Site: brandenburg
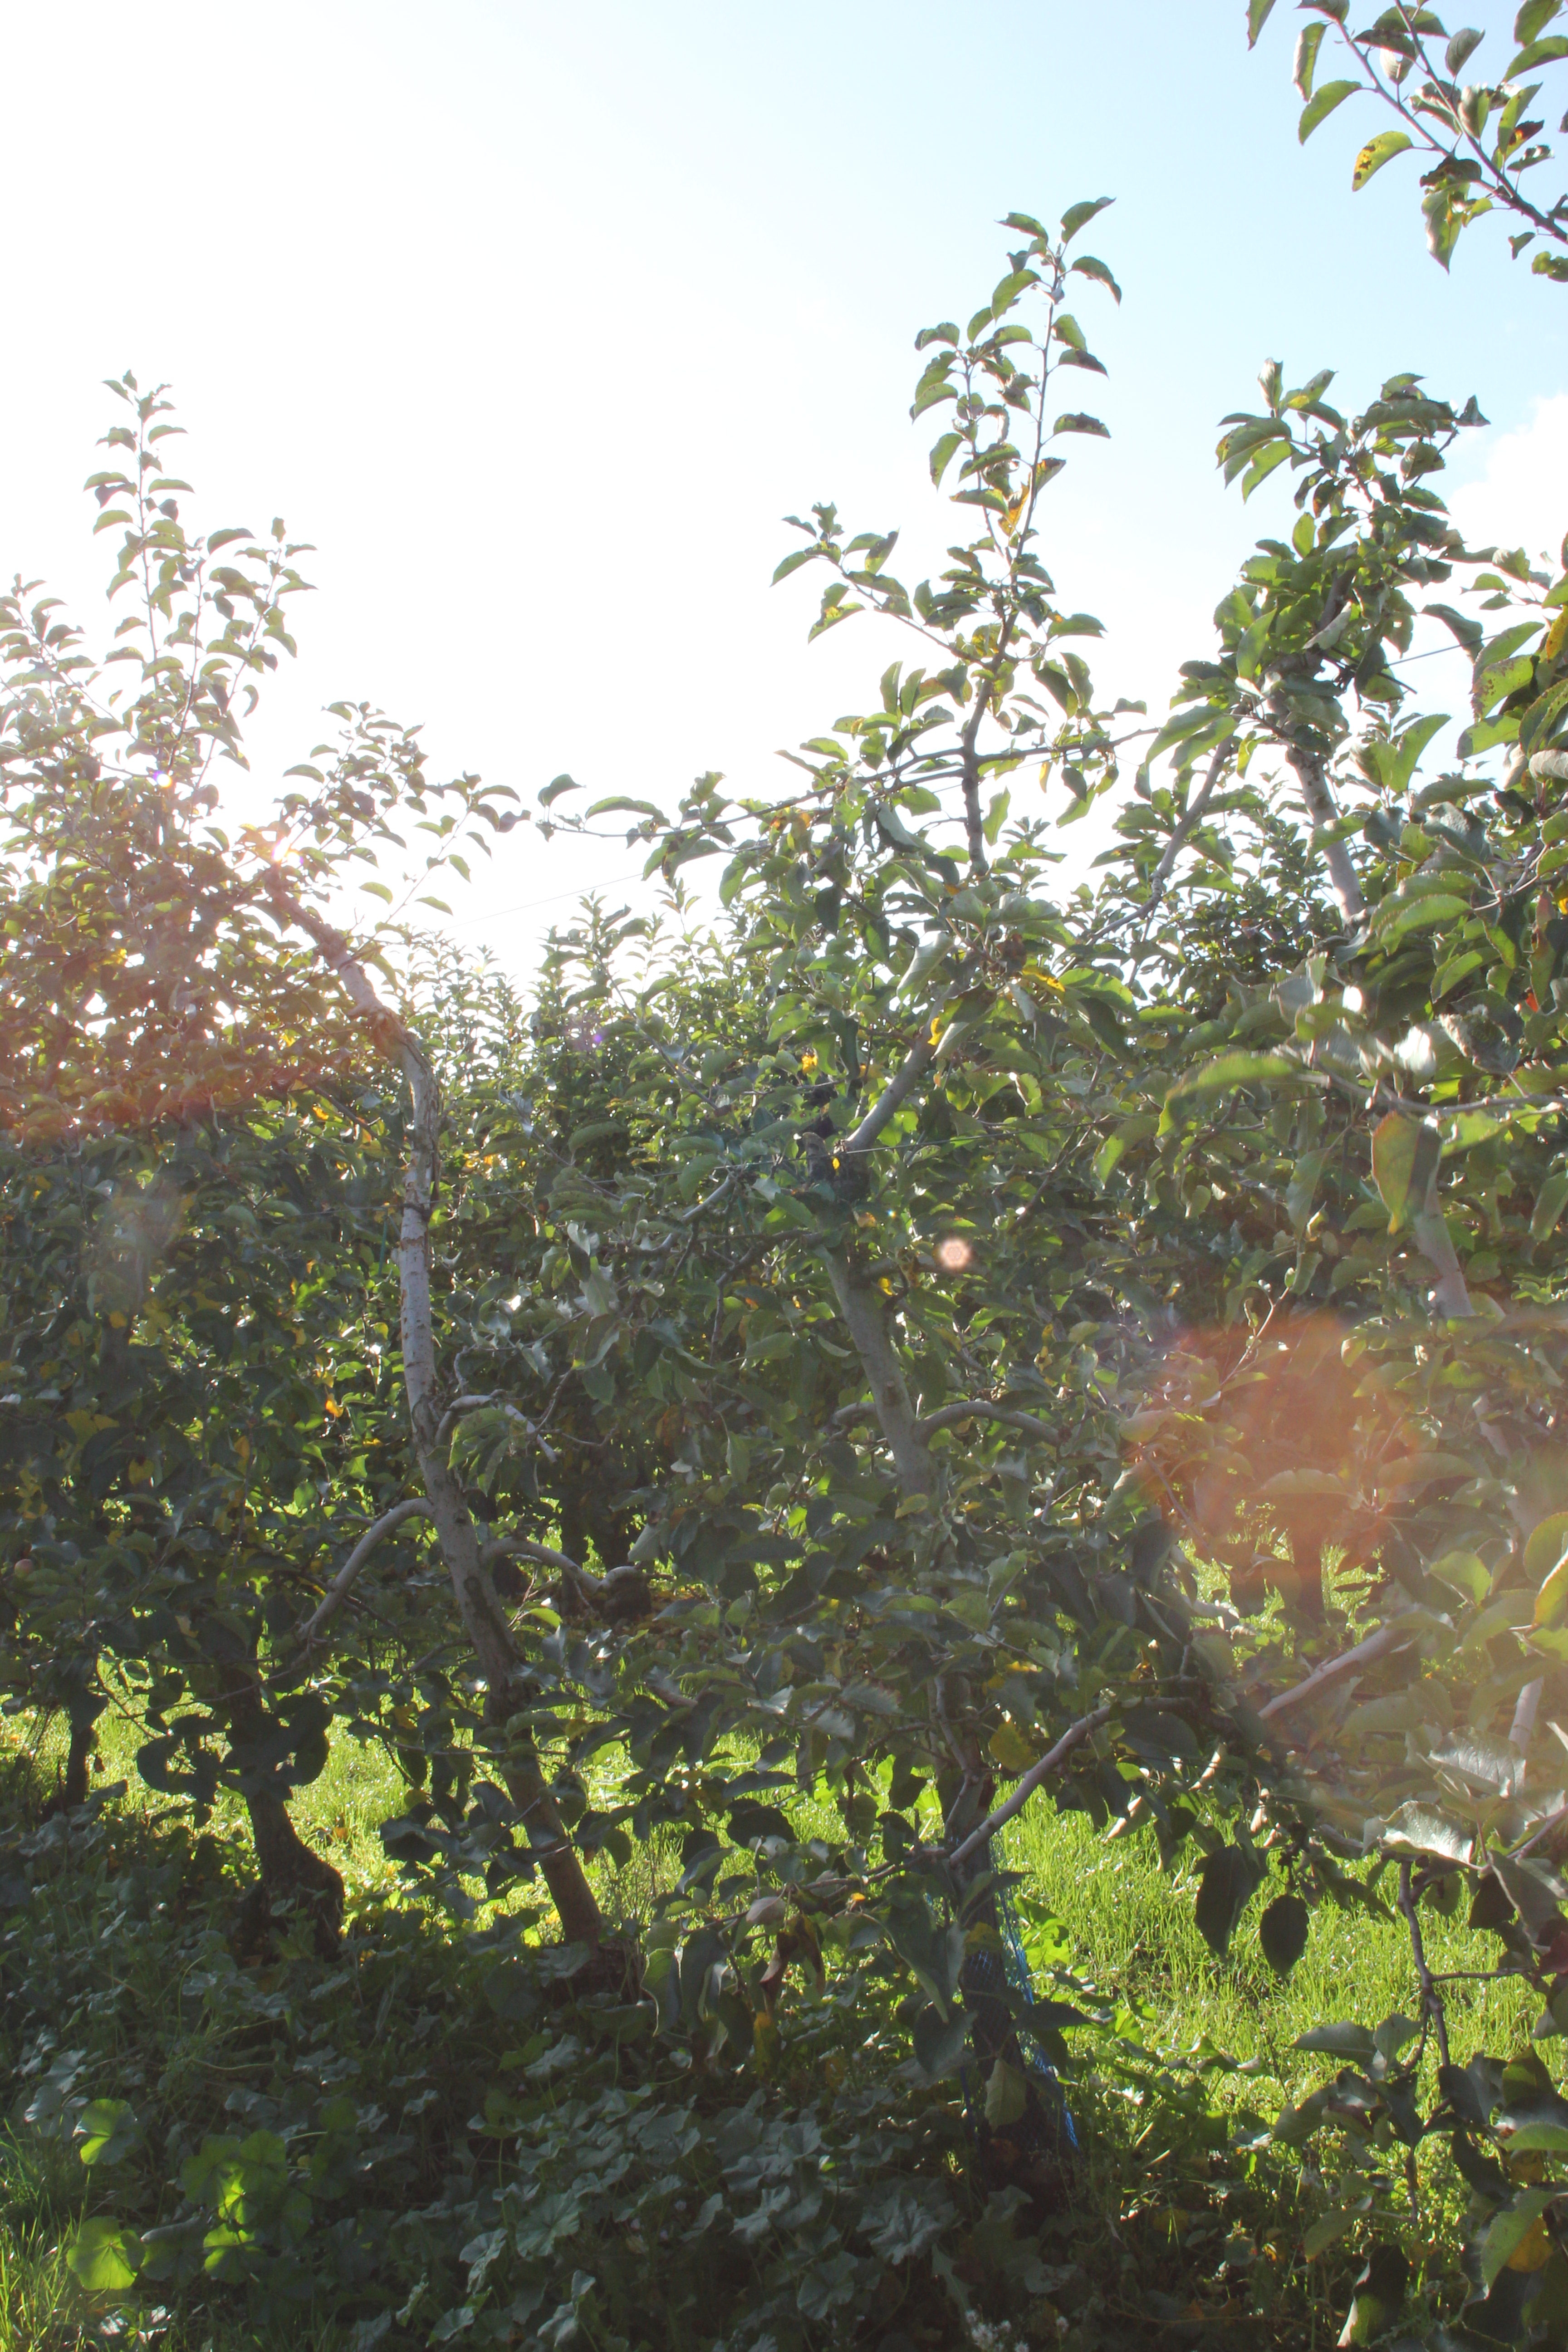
Growth stage (BBCH 91): Senescence, beginning of dormancy